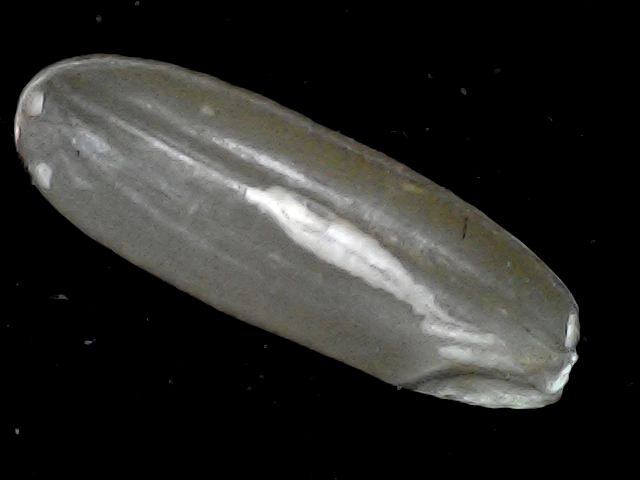
Rice variety: BR23